2018 Czech presidential election

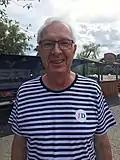
Jiří Drahoš during the campaign for the presidency on 19 August 2017.

The Party of Civic Rights (SPO) began Zeman's presidential campaign, under the slogan "Zeman again!" The campaign included some of Zeman's close colleagues, though Zeman himself had stated that he would not campaign. First lady Ivana Zemanová was named head of Zeman's campaign team. SPO started gathering signatures on 24 April 2017.